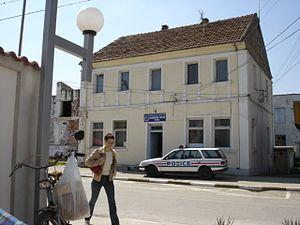
Brégovo est une ville située dans le nord-ouest de la Bulgarie.